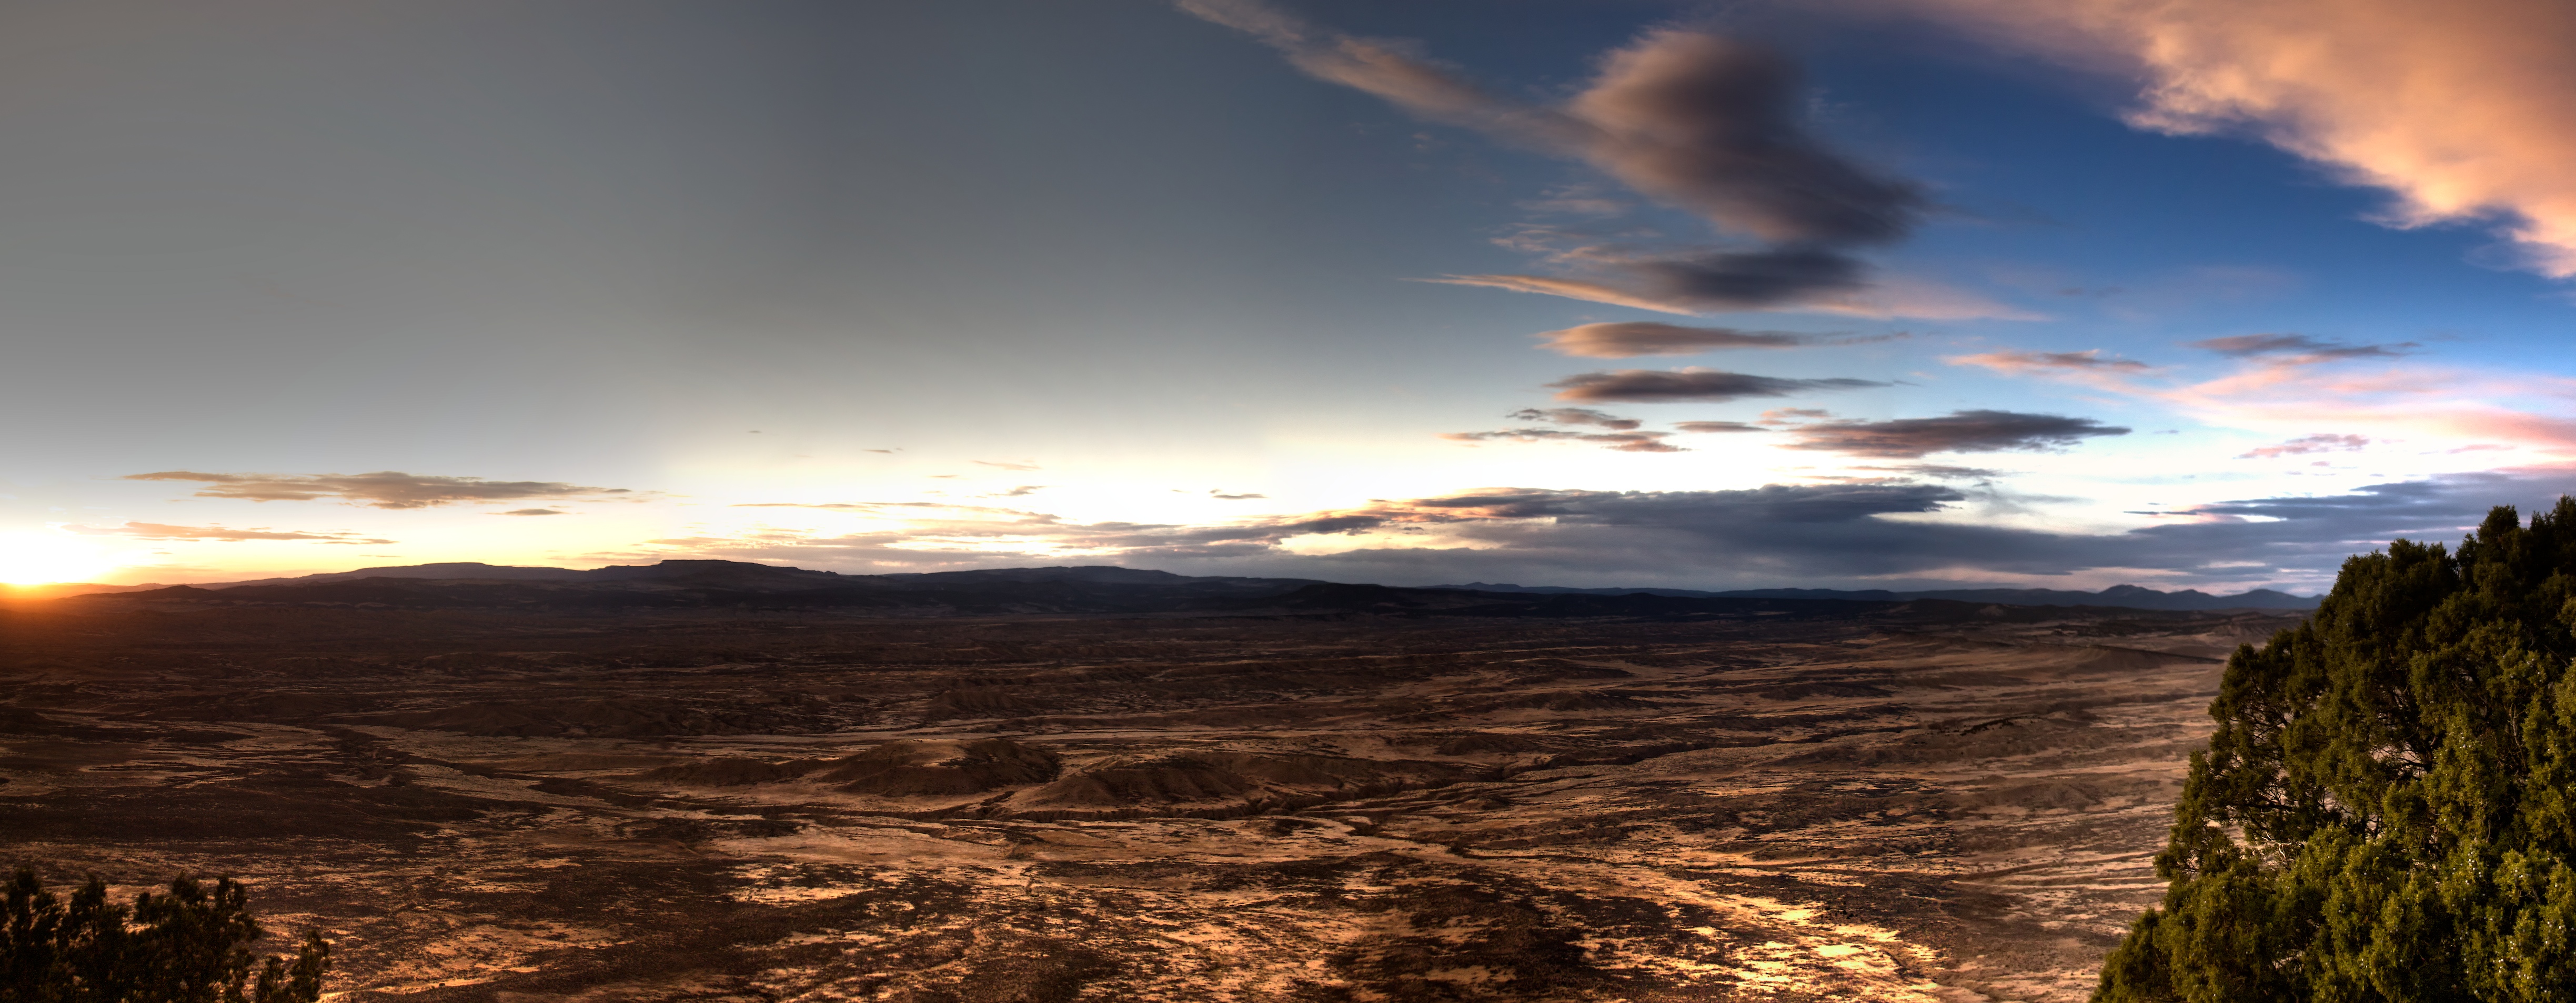
landscape, horizon, mountain, cloud, sky, sunrise, sunset, sunlight, morning, hill, dawn, panorama, dusk, evening, slope, canon, ridge, hdr, colorado, plateau, western, hunting, 50d, meeker, pinyon, geographical feature